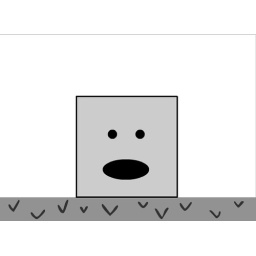
The Most Famous Circle in the World - black and white